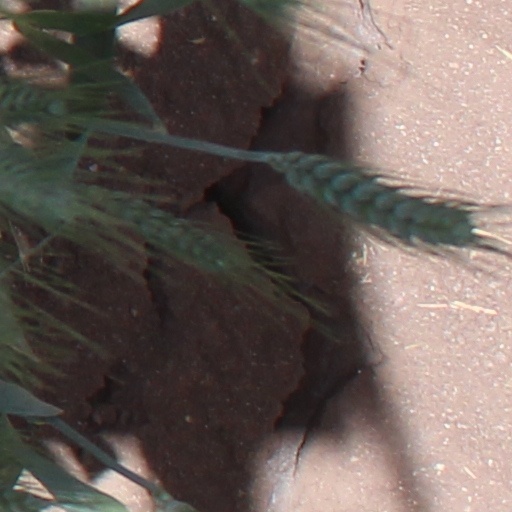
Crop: wheat